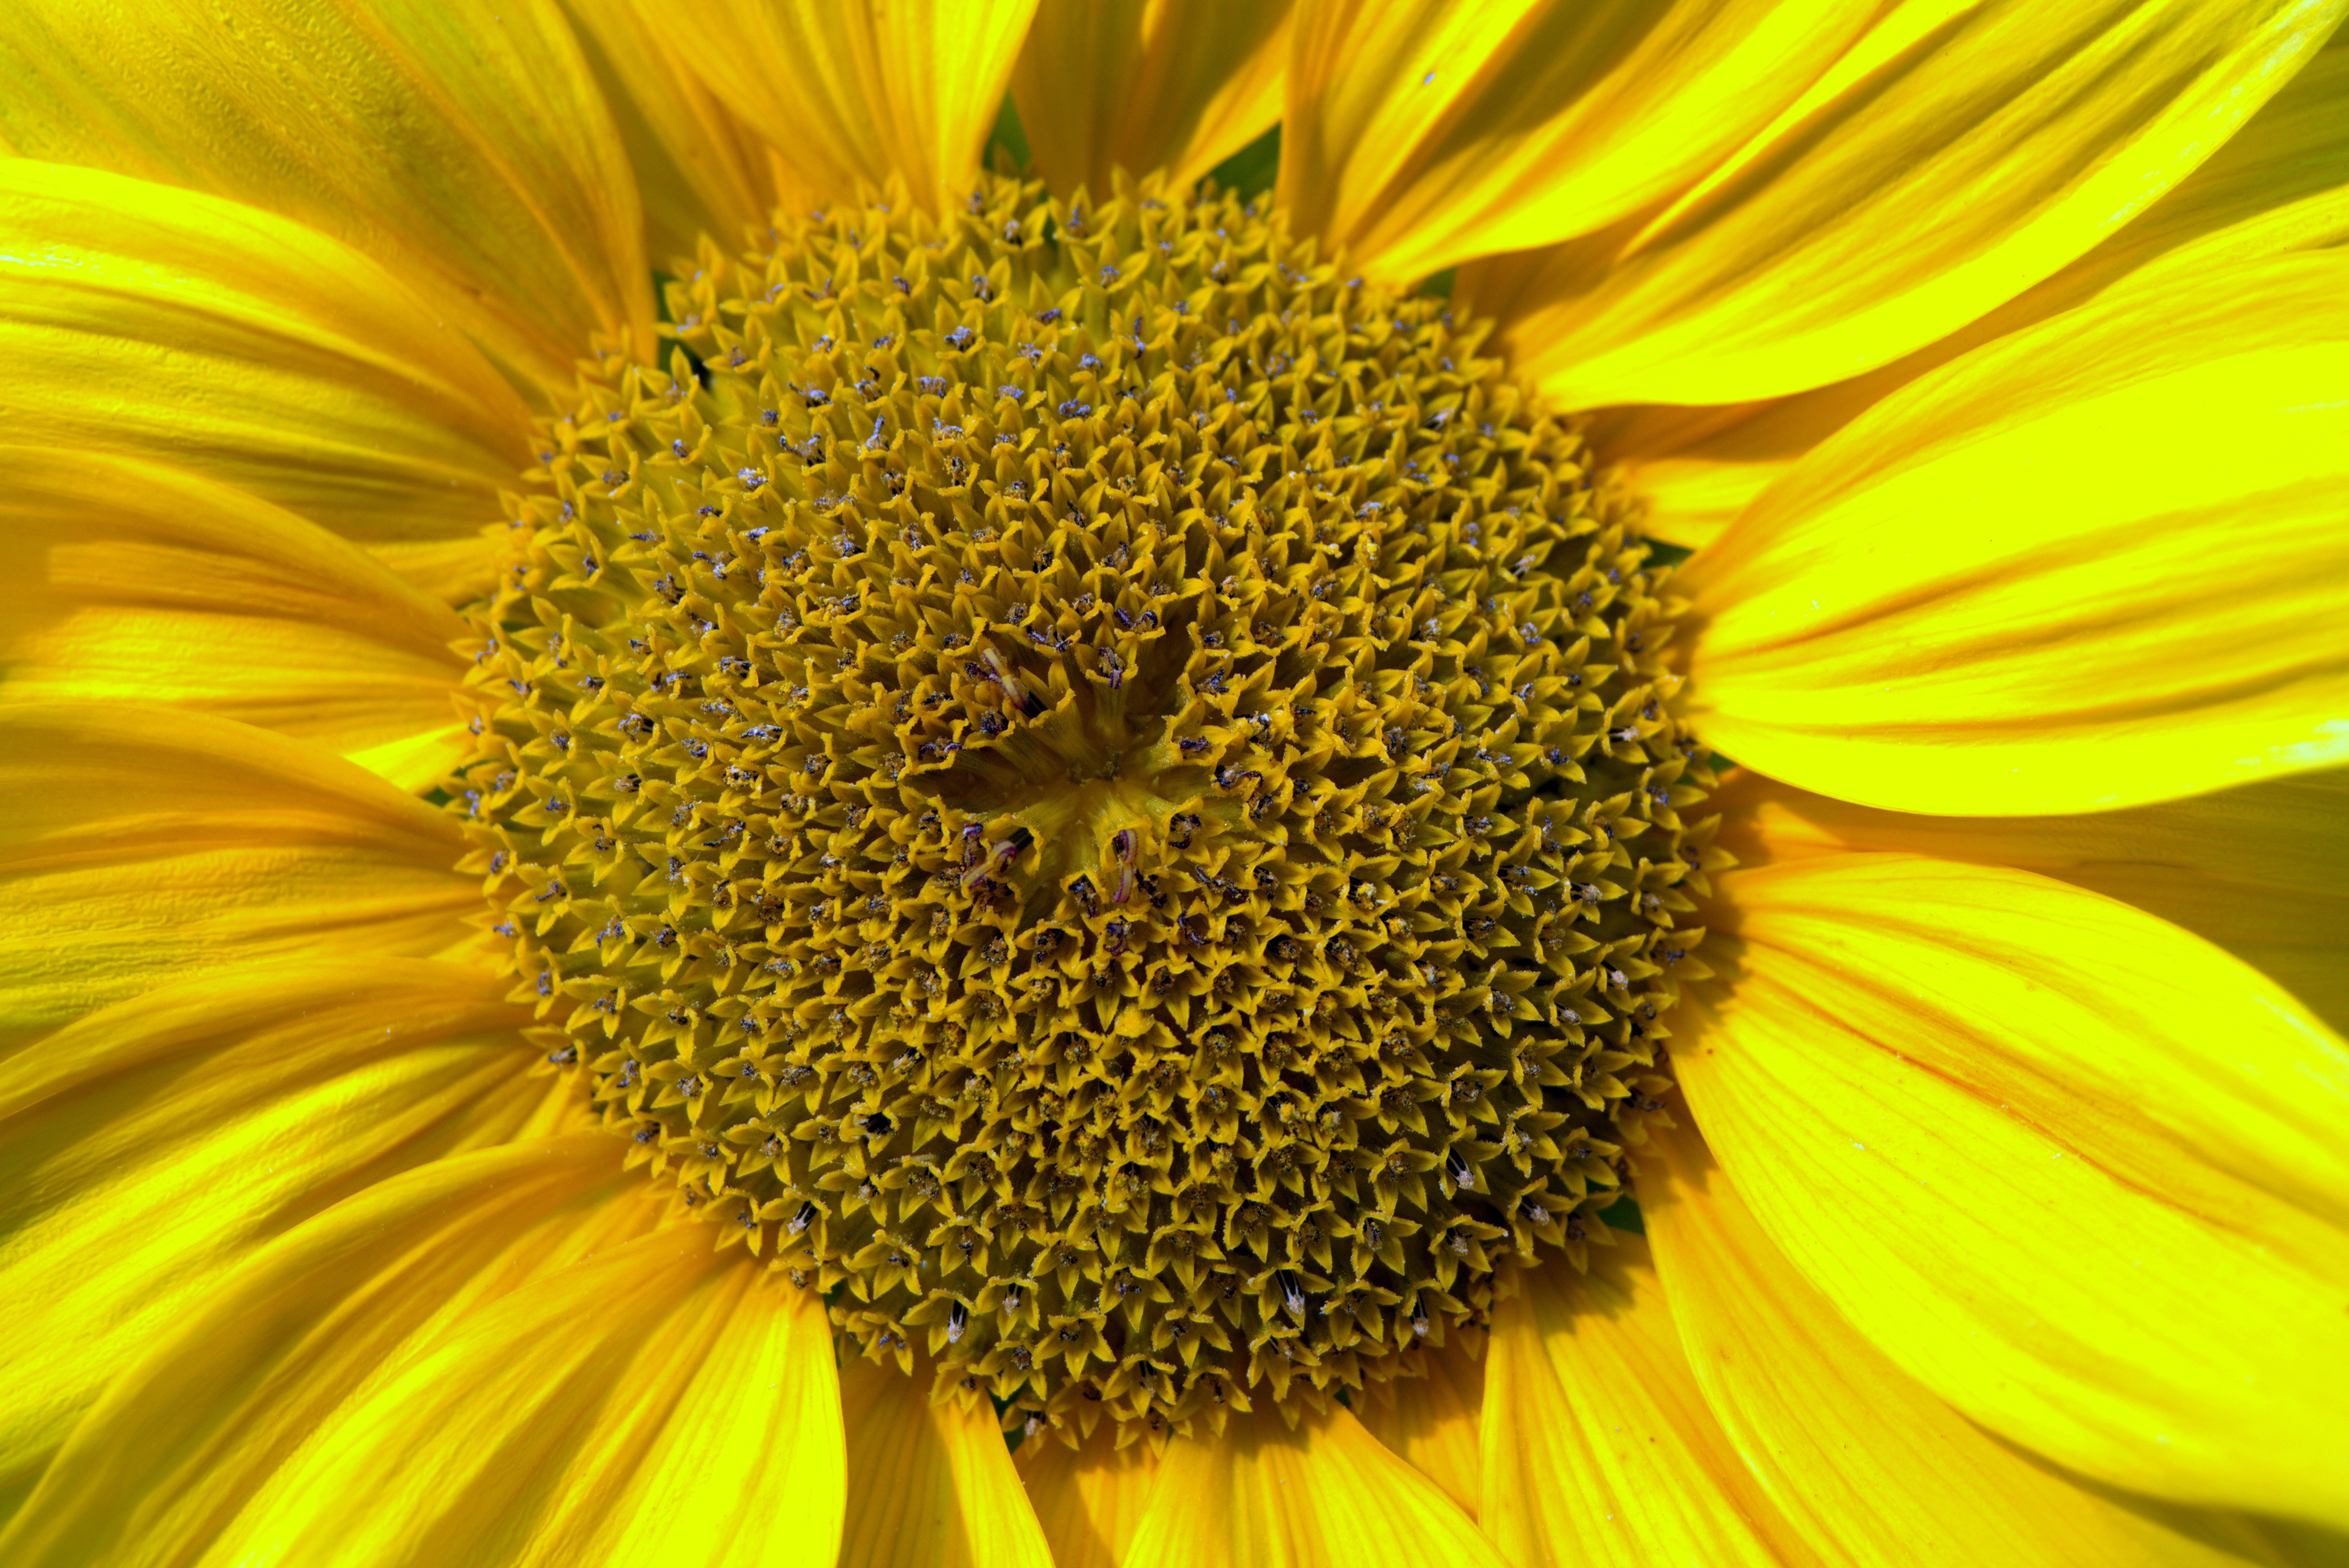
plant, sky, field, flower, petal, bloom, summer, pollen, blue, yellow, garden, flora, sunflower, close up, sunny, vegetarian food, the sun, flowering, macro photography, mature, harvest festival, flowering plant, daisy family, maturation, sunflower petals, sunflower seed, annual plant, plant stem, land plant